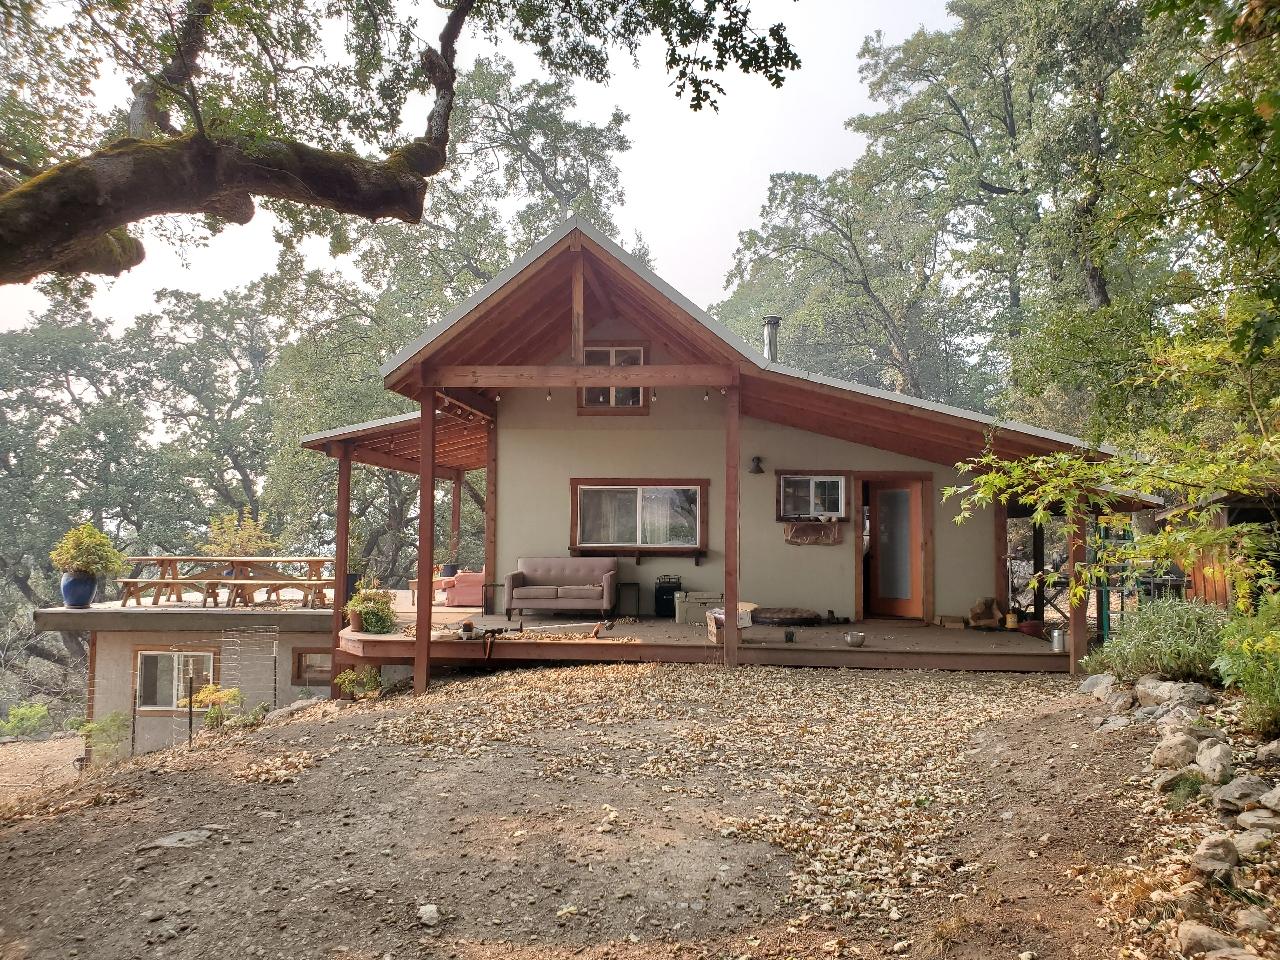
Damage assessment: no_damage